Rodrigo González (musician)

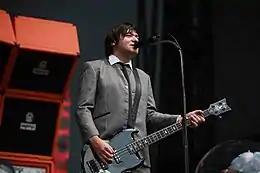
González playing bass for Die Ärzte, 2013

González became friends with the Die Ärzte drummer, Bela B., when they sang a Kiss song together in a bar while drunk. González was also a member of the so-called 'KISS Army'. Bela B. quickly began to value González' musical talent. They played together in the band S.U.M.P., which later changed its name to Depp Jones, following the (temporary) break-up of Die Ärzte in 1988.